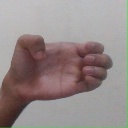
अक्षर: ख